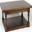
Label: table